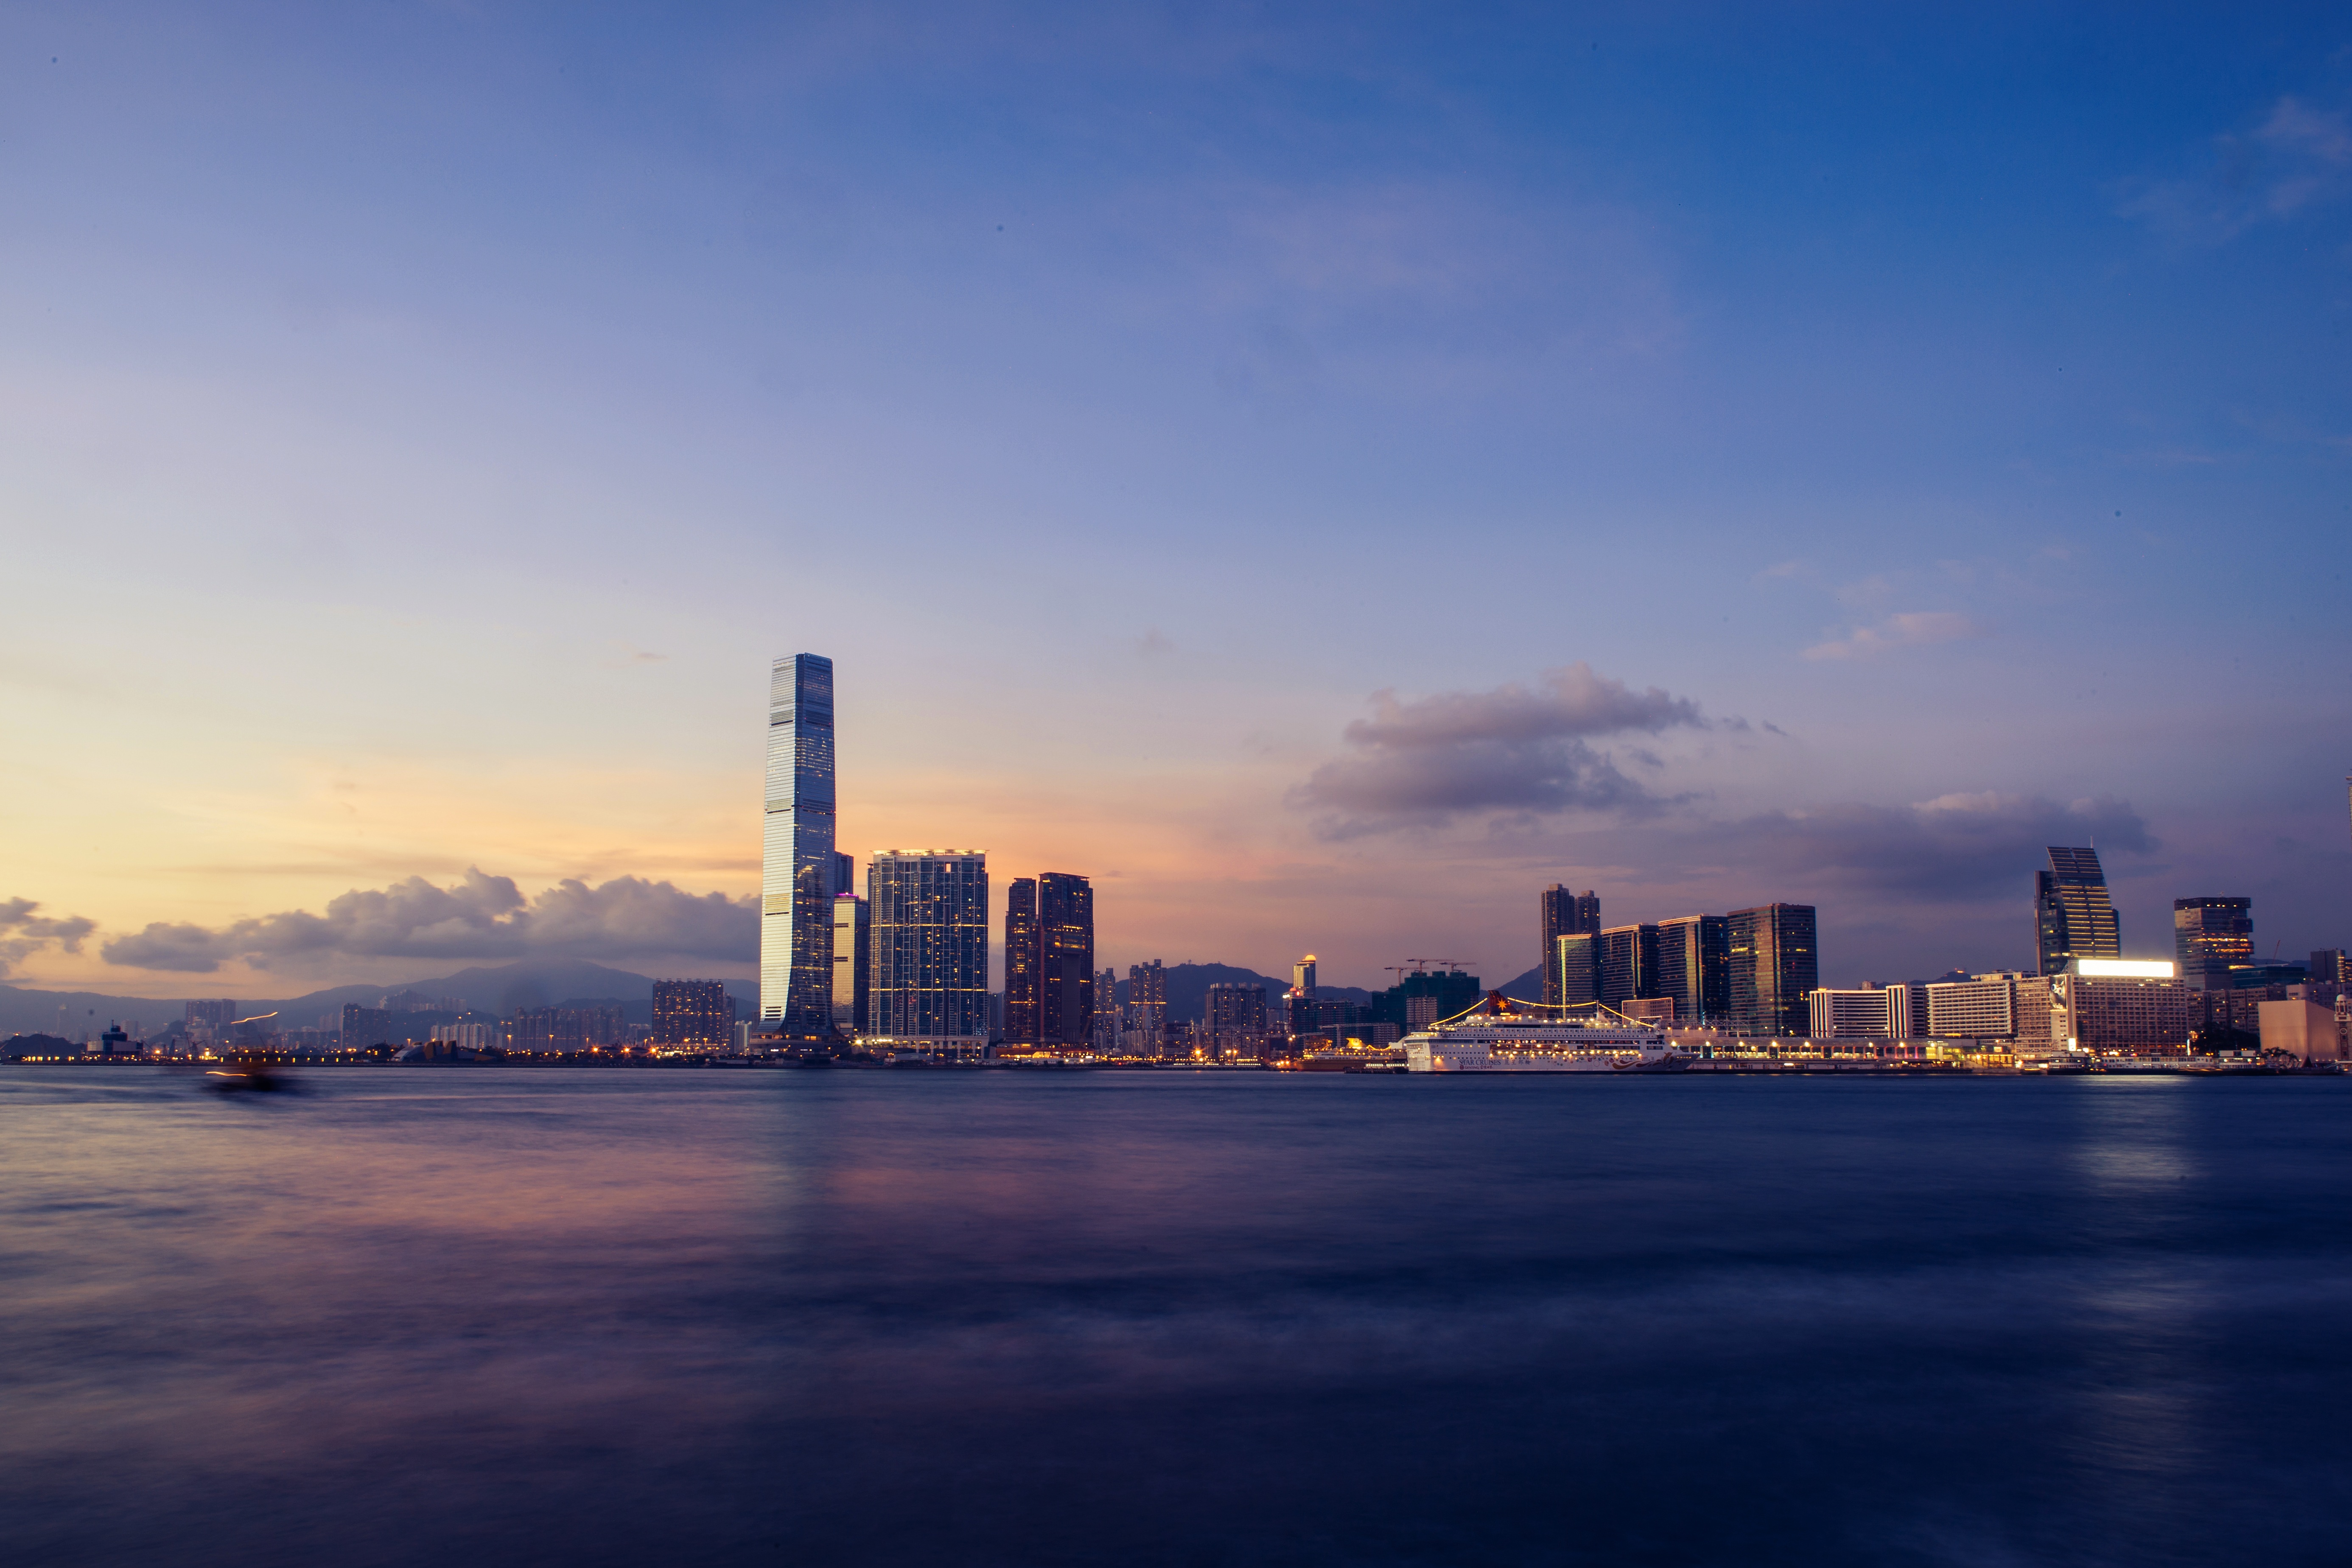
sea, horizon, cloud, sky, sunrise, sunset, skyline, night, sunlight, morning, dawn, city, skyscraper, urban, cityscape, downtown, dusk, evening, reflection, tower, landmark, harbour, hong kong, urban area, victoria harbour, atmospheric phenomenon, human settlement, atmosphere of earth